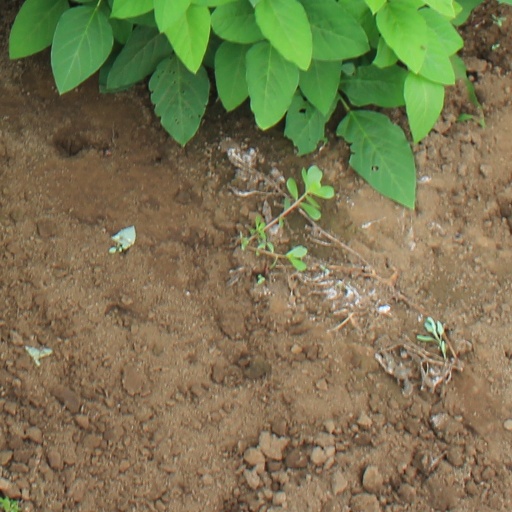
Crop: soybean